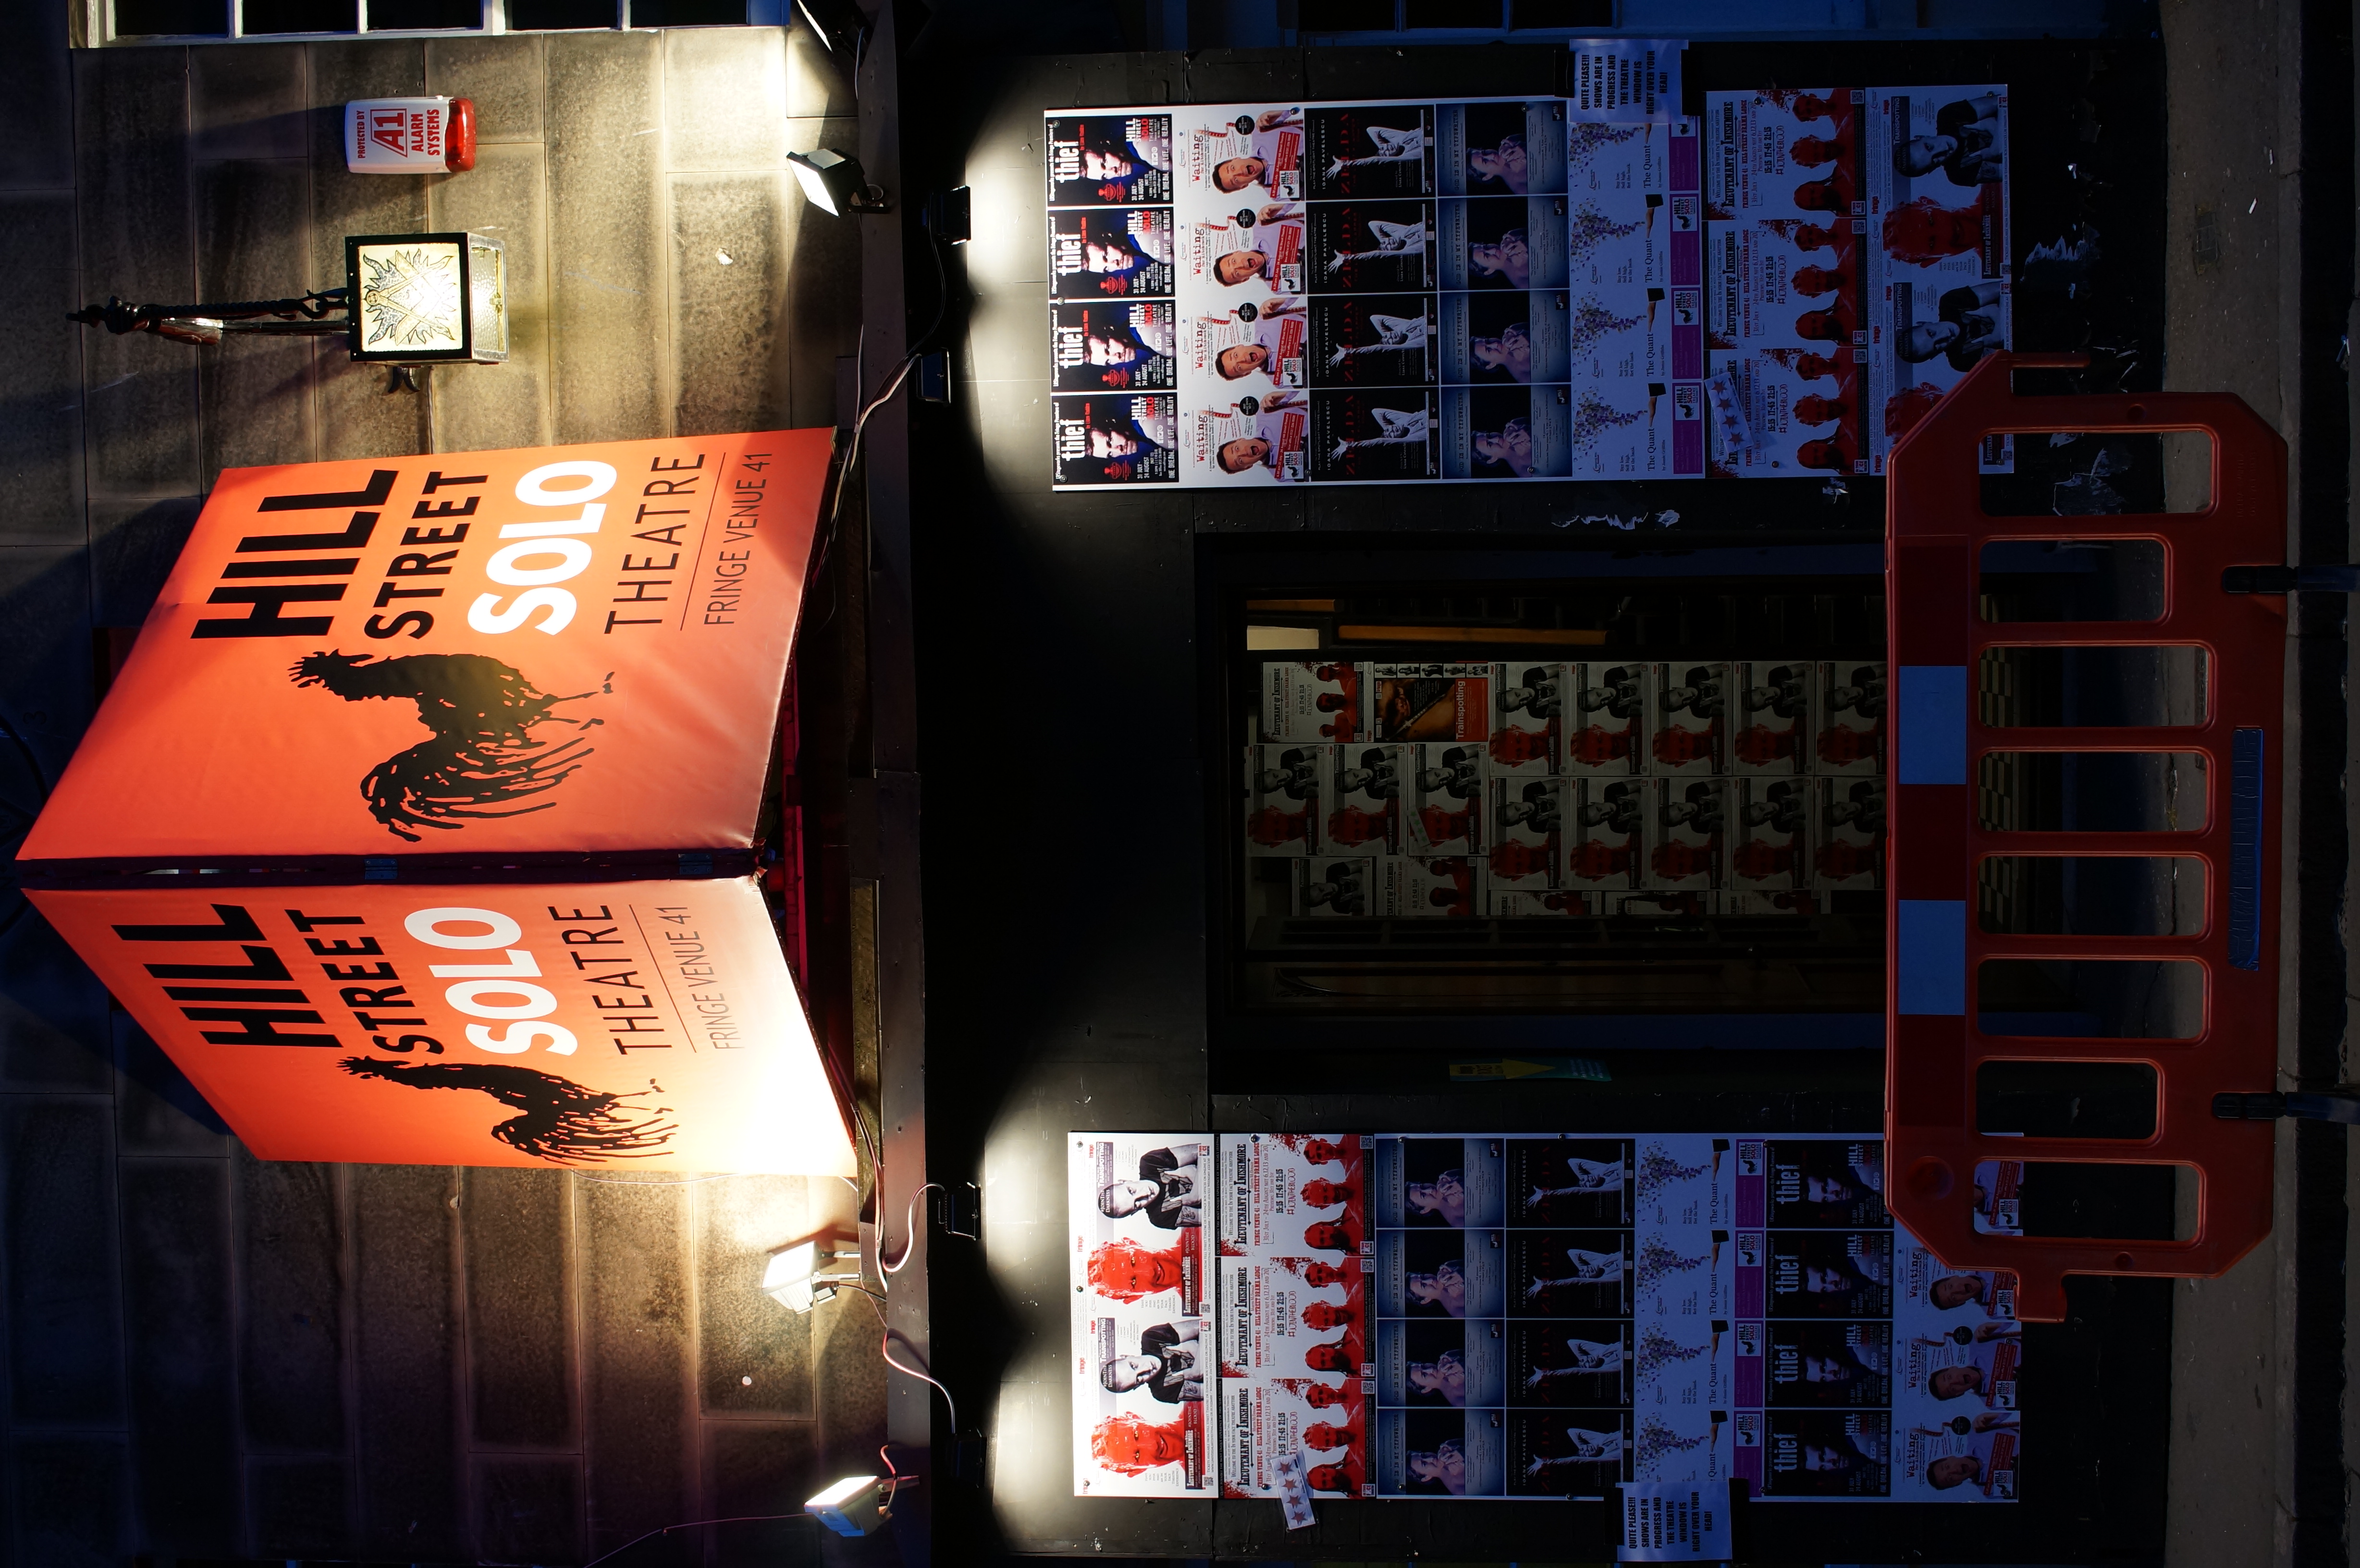
machine, slot machine, 2014, sony, scotland, sigma, edinburgh, games, nex, nex6, lenstagged, steffenzahn, 30mm, sigma30mm28exdn, sigma30mmf28, sigma30mmf28dn, sigma30mm, screenshot